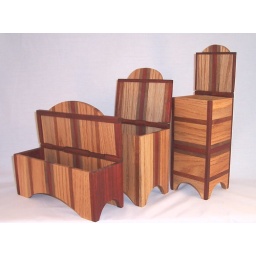
this series of boxes was actually an exercise in making wooden lid hinges